St. Augustine in the American Civil War

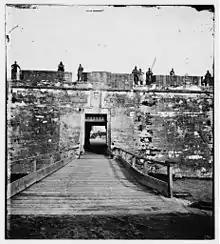
Photograph showing the bridge entering into Fort Marion. Photo by Sam A. Cooley, official U.S. Army photographer

After the assault on Harper's Ferry by abolitionist John Brown in 1859, "St. Augustine Examiner" owner Matthias Andreu devised the motto "Equality in the Union and Nothing Else", feeding a sense of mistrust towards the federal government that the paper promised could lead to war between the states. Once Abraham Lincoln was elected United States president solely by Northern states (not a single vote for Lincoln was recorded in the entire state of Florida), Andreu saw no hope in the south remaining with the north, and promoted secession, lest "violent abolitionists" incite slaves to riot.